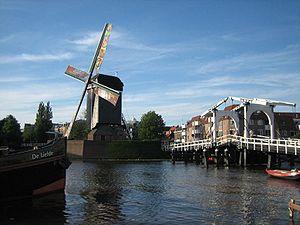
Le pont de Rembrandt est un pont basculant en bois à deux bascules situé au centre-ville de Leyde.